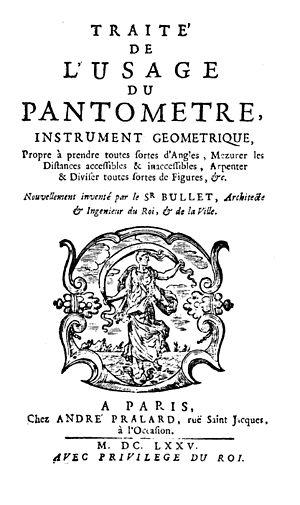
Pierre Bullet est un architecte français, né en 1639, mort en 1716.